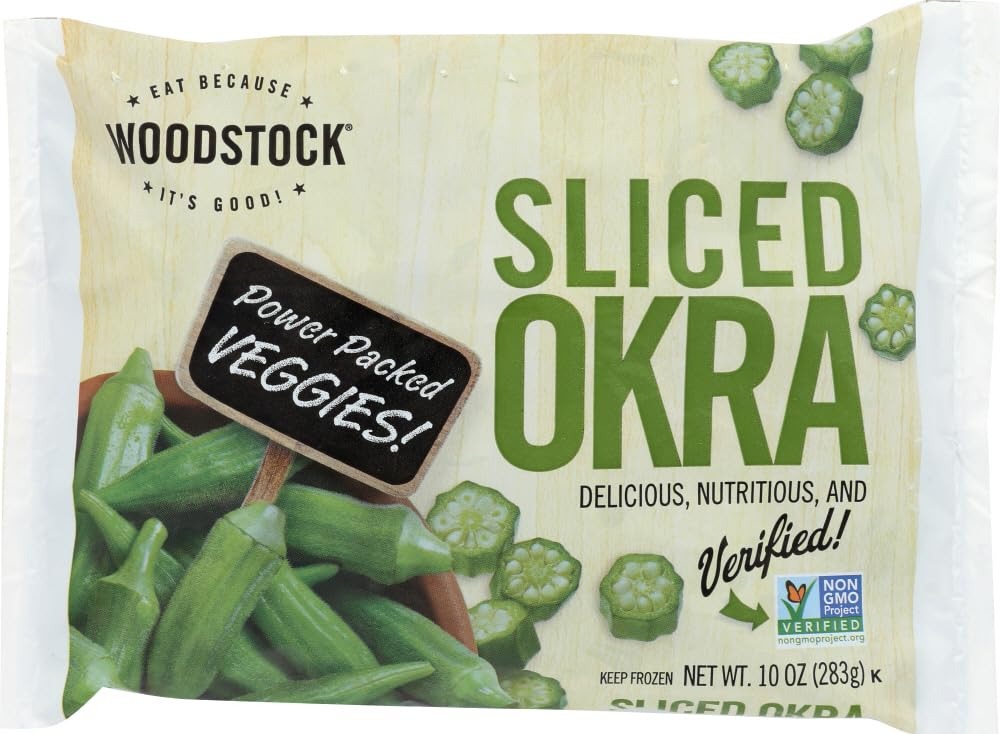
Item Name: Woodstock Farms Sliced Cut Okra, 10 Ounce -- 12 per case.
Product Description: Farm to freezer! Picked at the peak of ripeness, washed and quick frozen to lock in flavor and nutrition!
Value: 120.0
Unit: Fl Oz

Price: 79.18